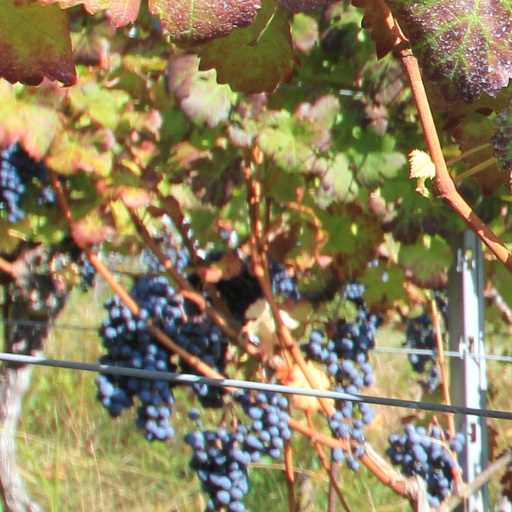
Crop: grape